English Vinglish

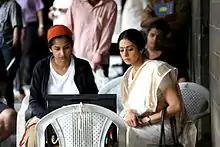
Sridevi (right) and Gauri Shinde pictured during the shoot

The story was inspired by Shinde's mother, a Marathi-speaking woman who ran a pickle business at her house in Pune. Her mother was not fluent in English, which embarrassed Shinde as a child. In an interview, Shinde said, "I made this film to say sorry to my mother." The film started development in 2011 or earlier, and several plot points and cameo appearances were decided early on. "English Vinglish" garnered much media coverage because of Sridevi's comeback after nearly 15 years away from film production. According to Shinde, however, it was also difficult to get support for the film due to investors' attitudes about the protagonist being a middle-aged woman, and those who were interested wished to add changes, such as a dance number, based on the hype around Sridevi that Shinde felt would not match her vision. The rights were sold to Eros International for.